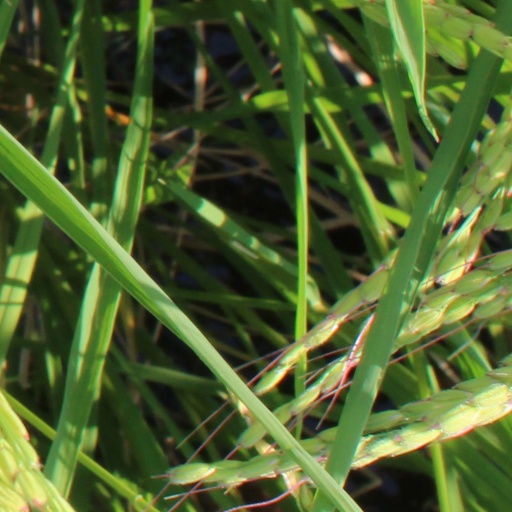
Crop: rice